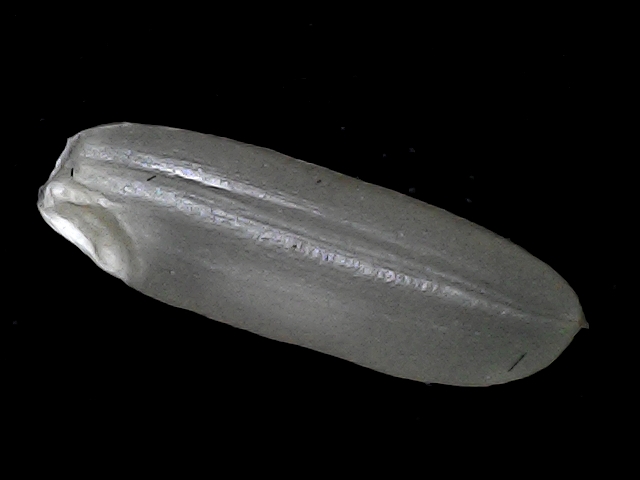
Rice variety: BD85